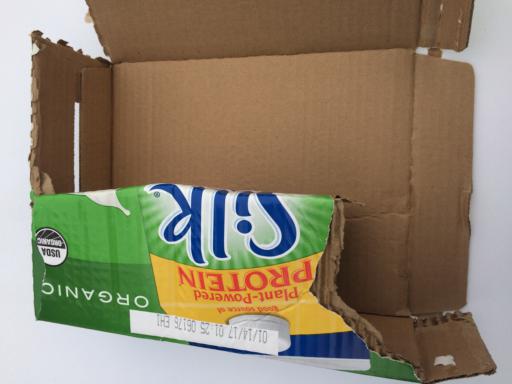
Waste category: cardboard